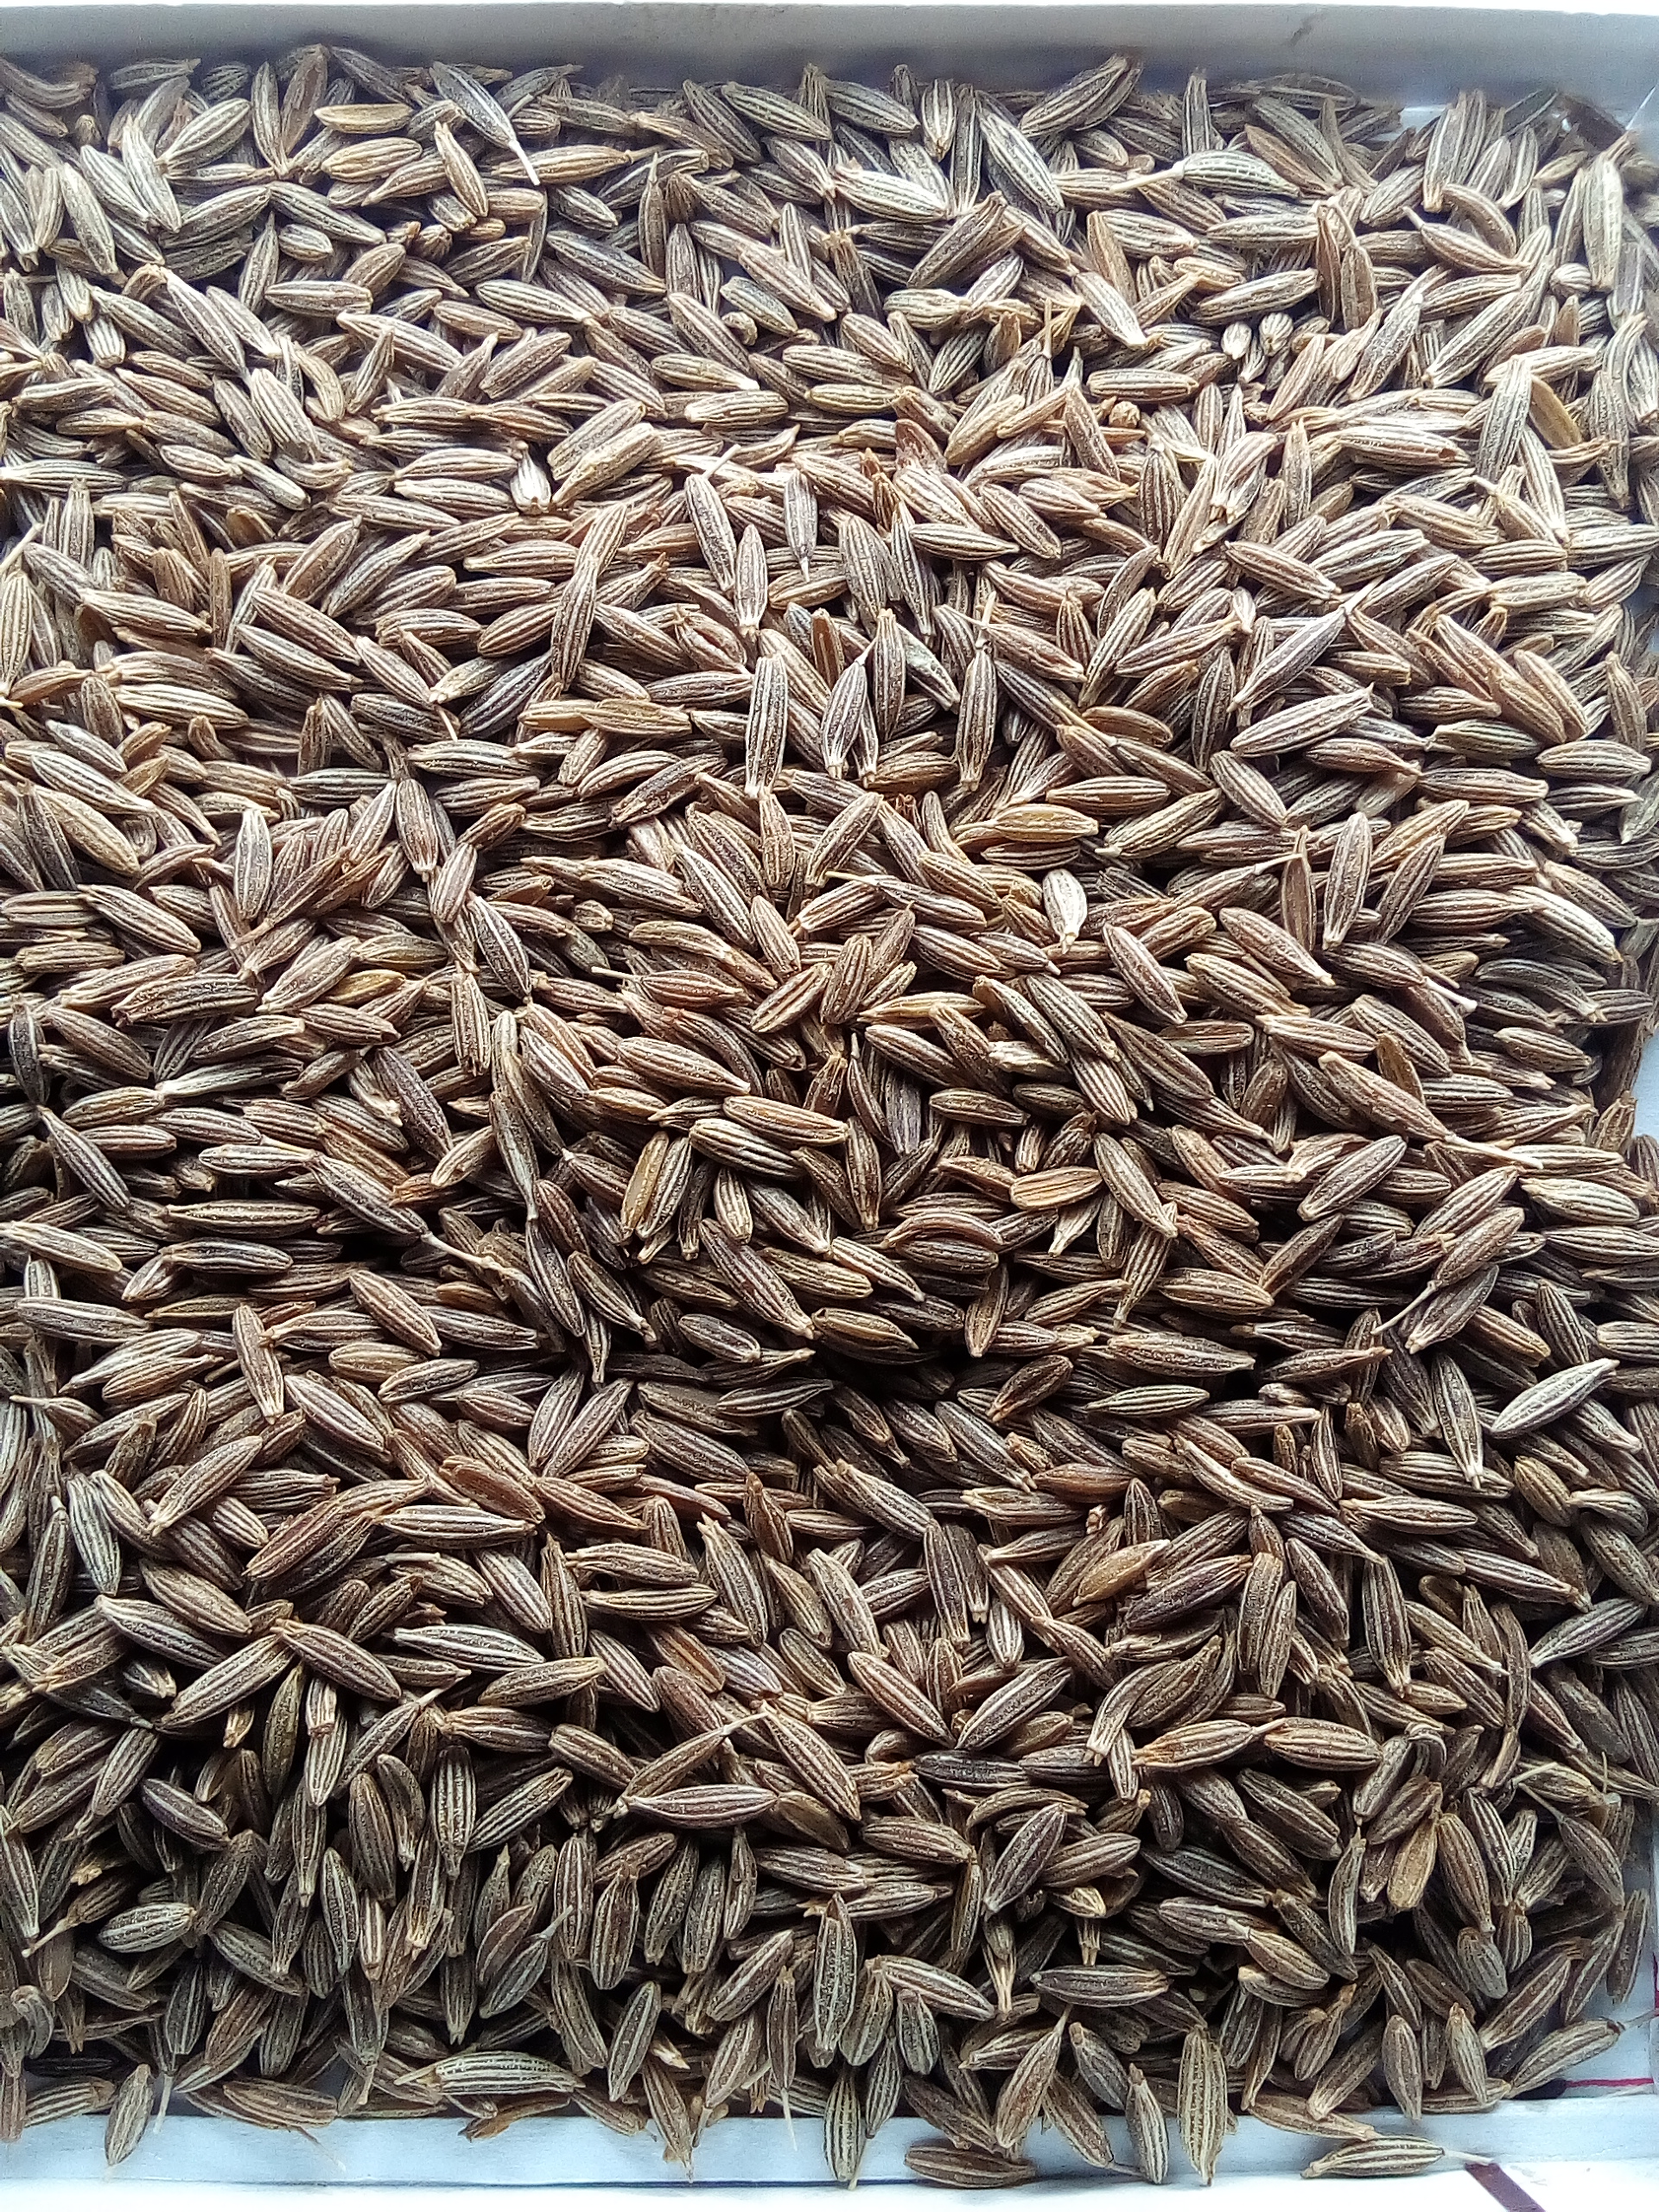
Rice seed variety: Unknown